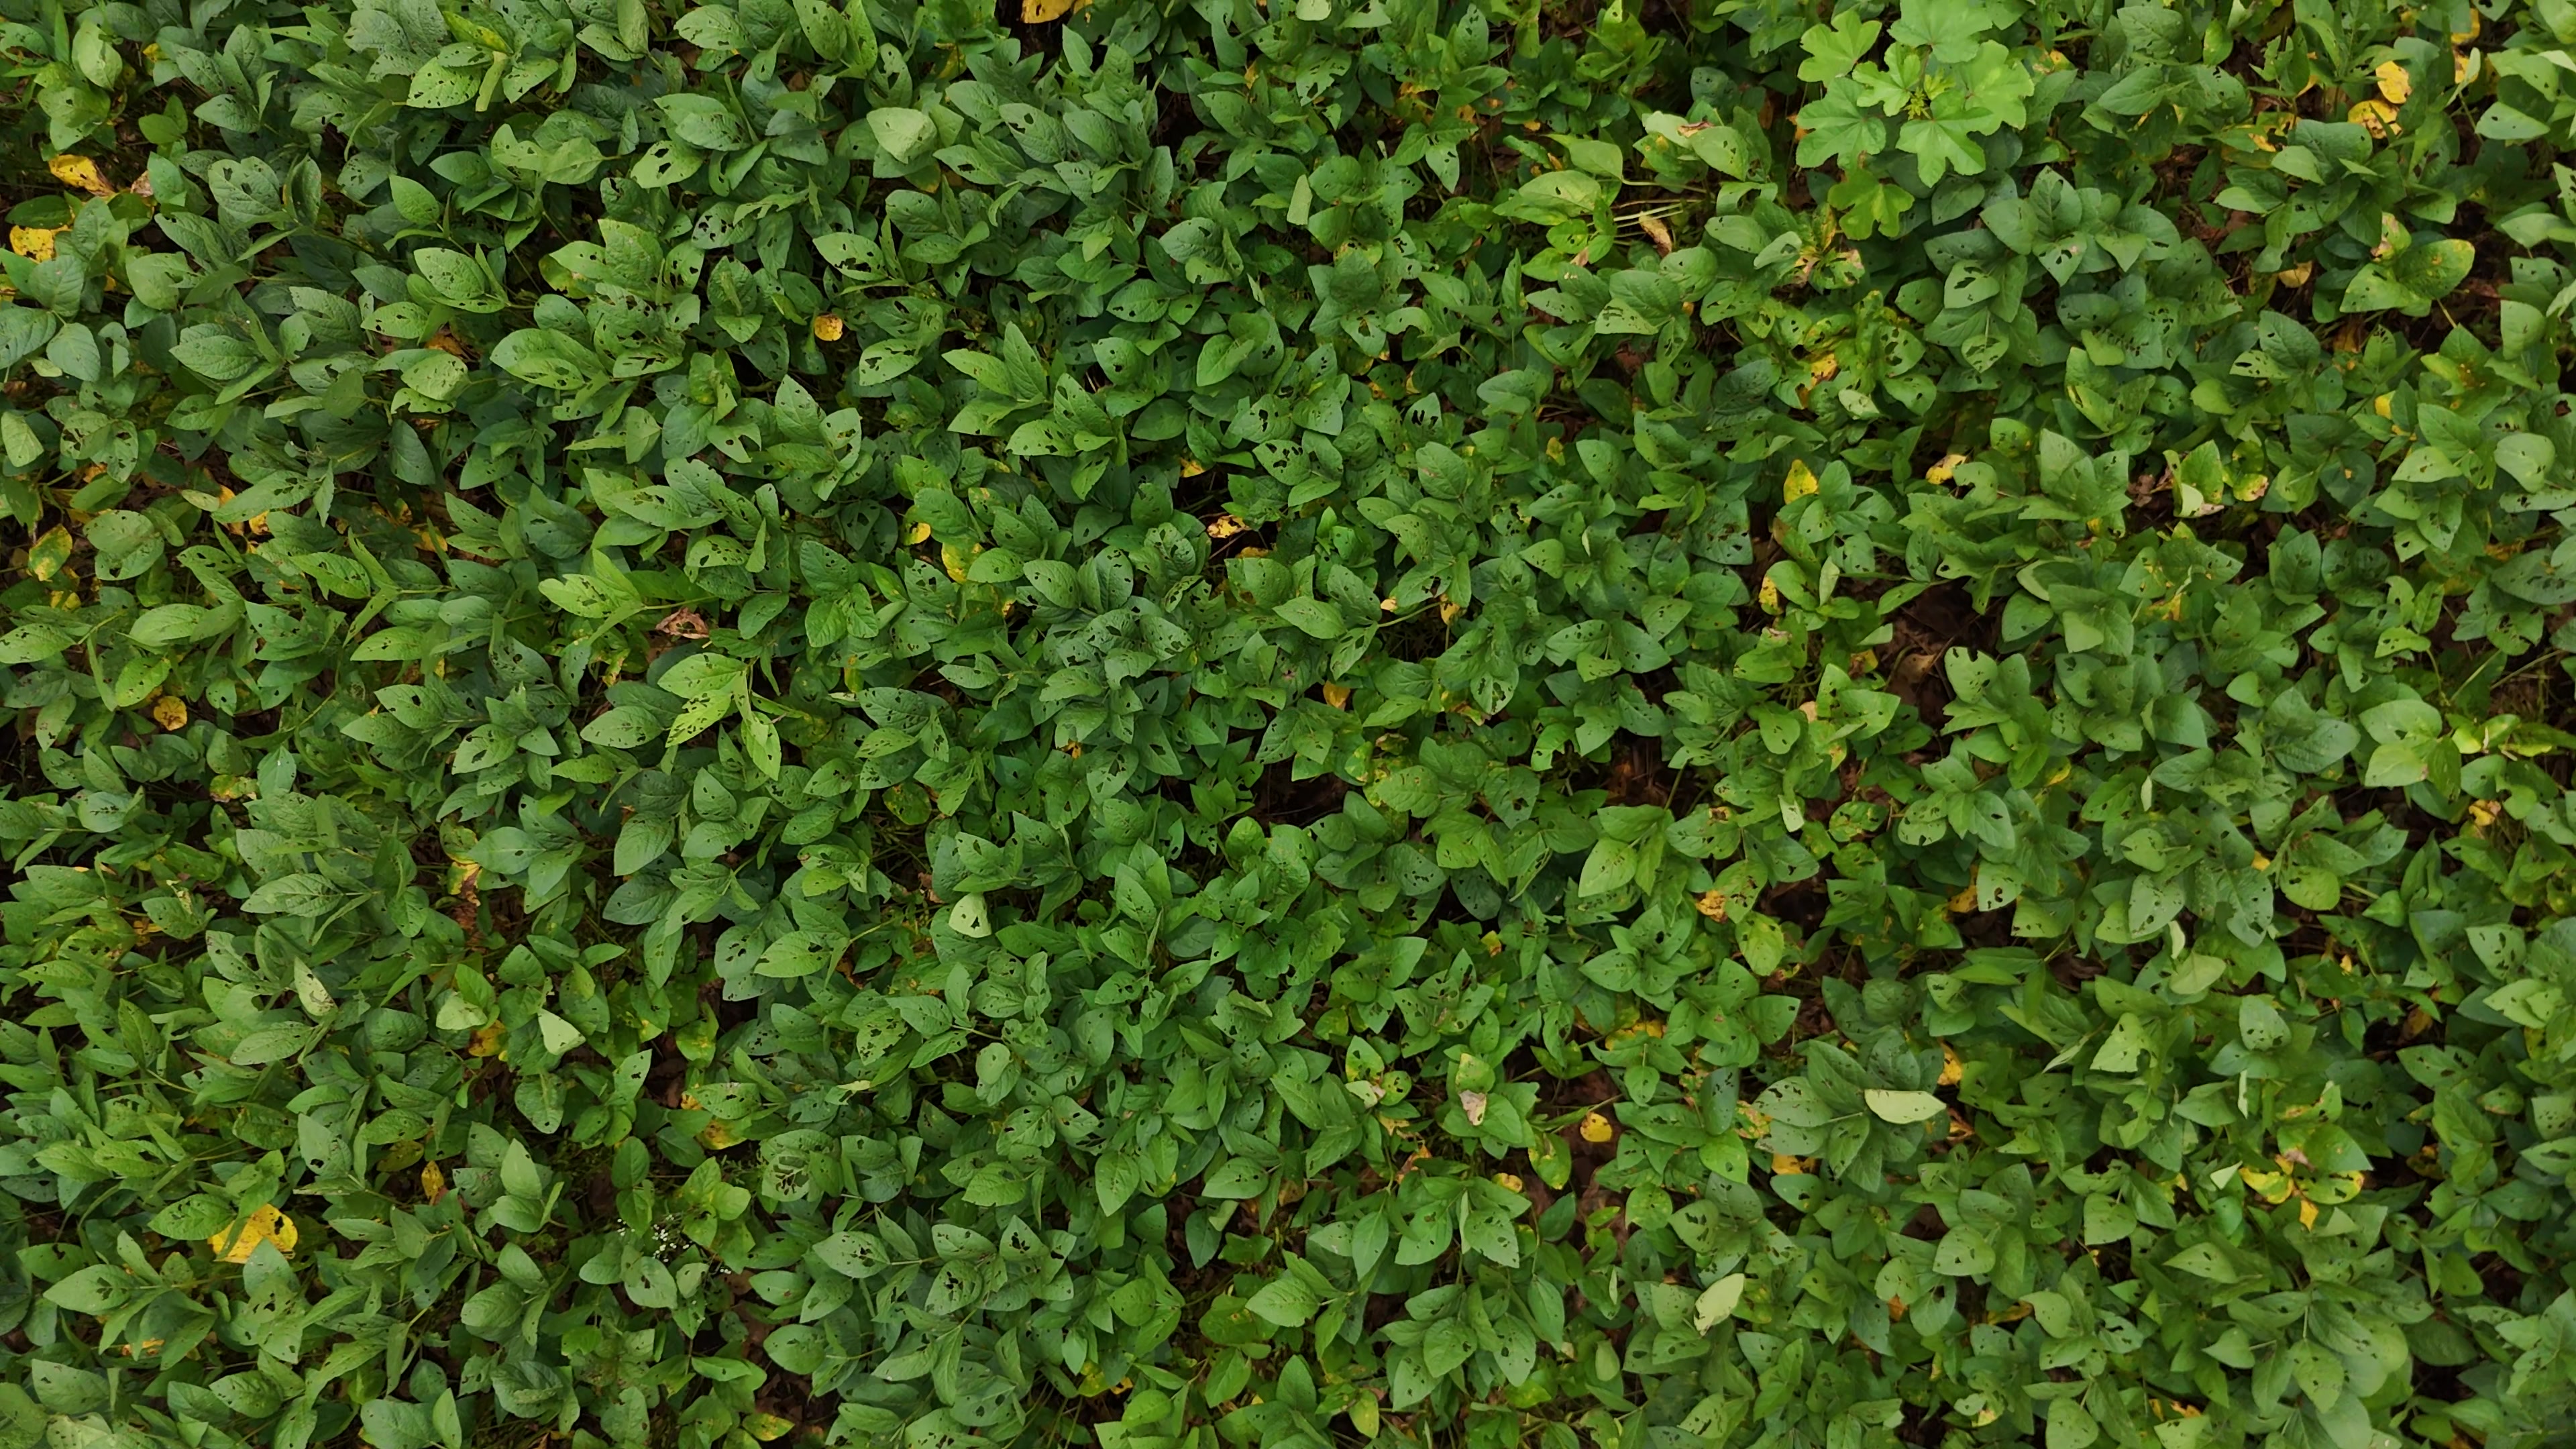
Label: Rust